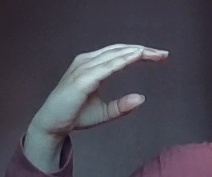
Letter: jeem